Yolanda and the Thief

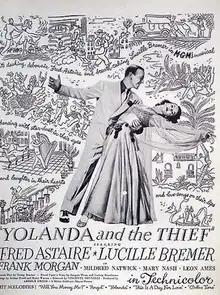
Magazine advertisement for the film

Yolanda and the Thief is a 1945 American Technicolor MGM musical-comedy film set in a fictional Latin American country. It stars Fred Astaire, Lucille Bremer, Frank Morgan, and Mildred Natwick, with music by Harry Warren and lyrics by Arthur Freed. The film was directed by Vincente Minnelli and produced by Arthur Freed.